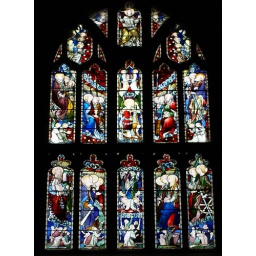
Stained glass window in St Nicholas' church, Newbury